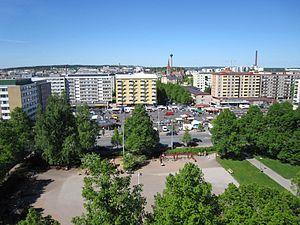
Tammela sont les quartiers numéros 15 et 16 du centre ville de Tampere en Finlande.